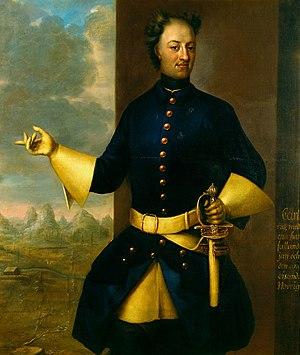
La maison de Wittelsbach est une famille souveraine d'Allemagne occidentale, l'une des plus anciennes et des plus puissantes du Saint-Empire romain germanique. Elle a régné en particulier sur la Bavière et sur le Palatinat, et a donné des souverains au Saint-Empire, à la Suède et à la Grèce.